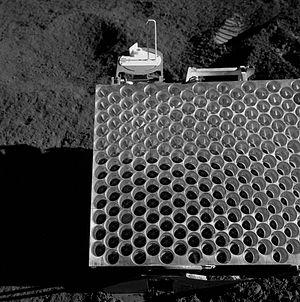
L’Apollo Lunar Surface Experiments Package est un ensemble d'instruments scientifiques installé par les astronautes des six missions du programme Apollo à la surface de la Lune entre 1969 et 1972. La mission Apollo 11 installa une version simplifiée de l'ALSEP : l’Early Apollo Scientific Experiments Package.